Organa Peak

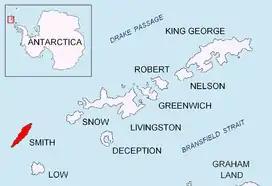
Location of Smith Island in the South Shetland Islands.

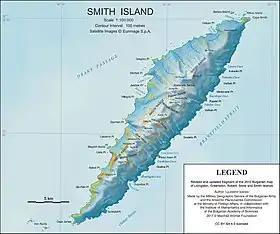
Topographic map of Smith Island.

Organa Peak is a peak rising to 1194 m in Imeon Range on Smith Island, South Shetland Islands. Situated 6.8 km northeast of Cape James, and 1.85 km south-southwest of Riggs Peak. Overlooking Letnitsa Glacier to the east and southeast, and Kremena Ice Piedmont to the south. Bulgarian early mapping in 2009. Named after the Bulgarian ruler Organa (7th Century AD), regent of Bulgars and uncle of Khan Kubrat.